Anselm Schott

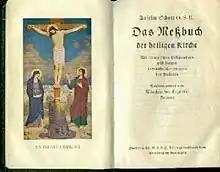
Schott missal of 1952

Friedrich August Schott was born on 5 September 1843 in Staufeneck Castle, as a child of Eduard Schott, a tenant farmer from the Counts of Degenfeld, and his wife Maria Antonia.